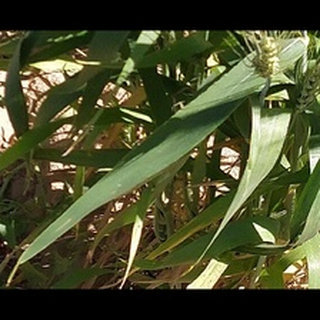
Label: healthy_wheat